Ngee Ann City

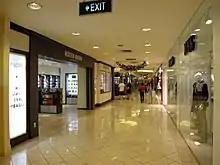
Ngee Ann City shops

Ngee Ann City has two office towers, Tower A and B which are both 26 storeys high. Among its many shops are the Takashimaya department store and Kinokuniya, the second-largest bookstore in Southeast Asia. Until 2007, it housed the library@orchard, part of the National Library Board on the 5th floor. Ngee Ann City is also home to the largest Best Denki in Singapore, known as Big Best. In 2005, the shopping mall opened an art and creativity section on the 4th floor called iFORUM, the first of its kind in Singapore.